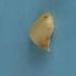
Maize quality: Bad